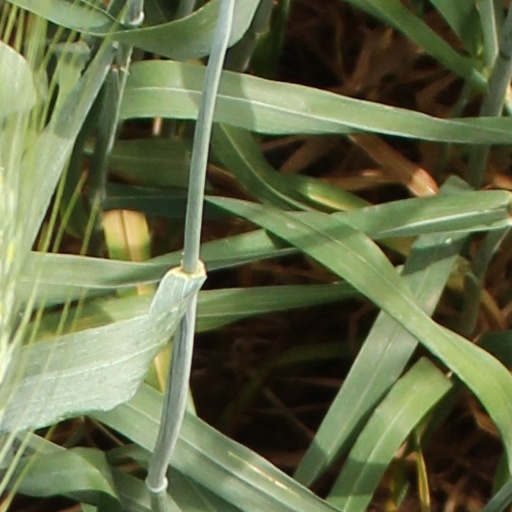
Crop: wheat